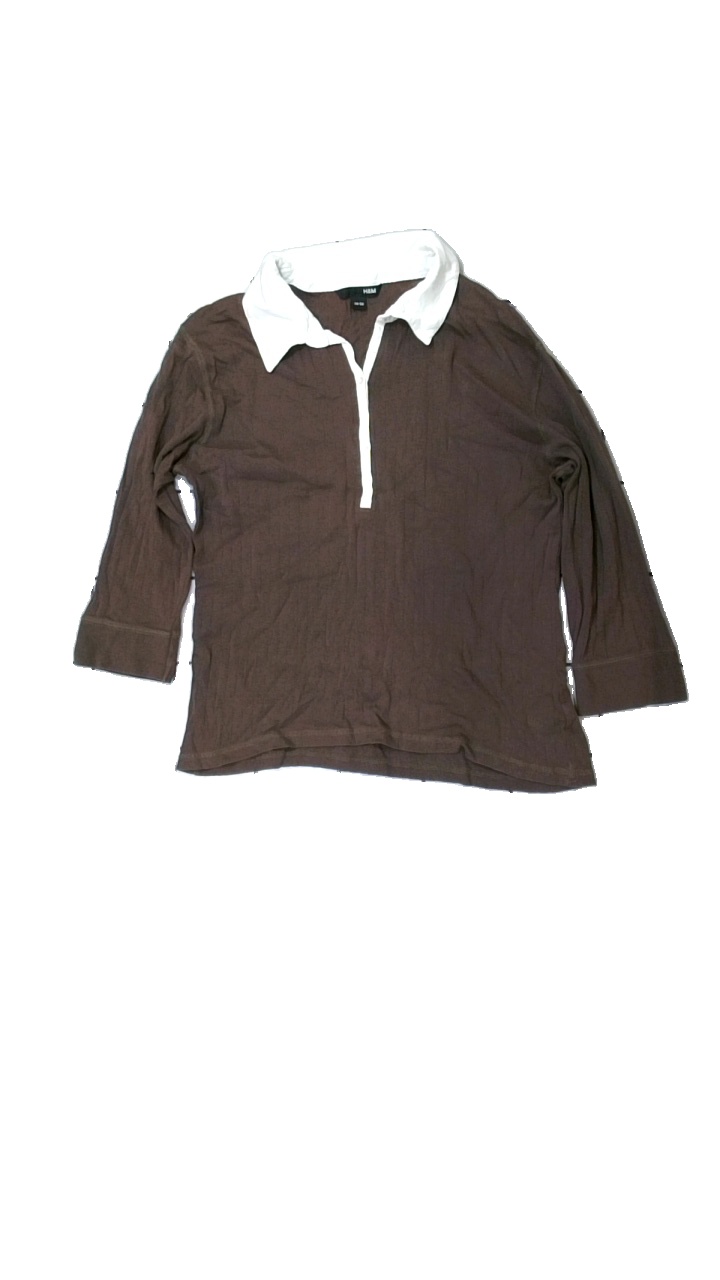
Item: Top (Ladies)
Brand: H&m
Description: brun tröja med vit krage och trekvartsärmar
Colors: Brown, White
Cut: Regular
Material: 100% cotton
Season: All
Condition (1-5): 5
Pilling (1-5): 5
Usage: Reuse
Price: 50-100